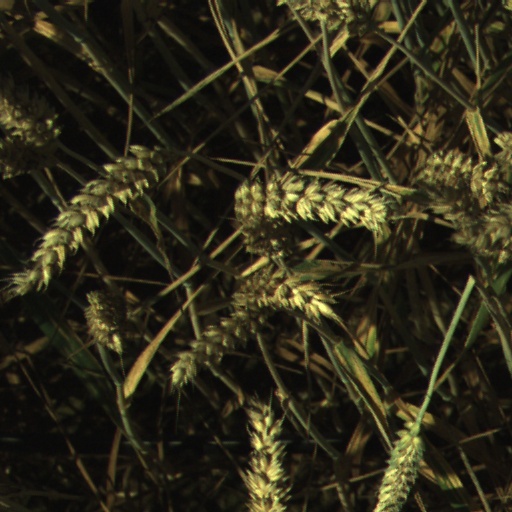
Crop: wheat